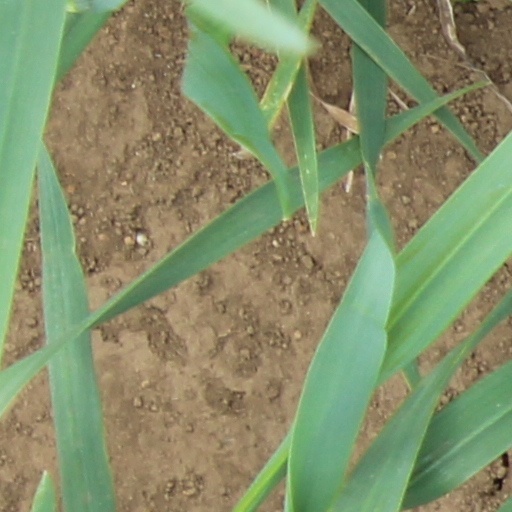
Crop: wheat